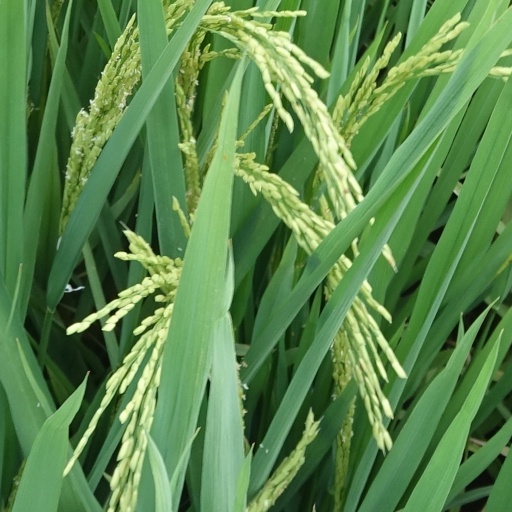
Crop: rice